The Sitting Room Library

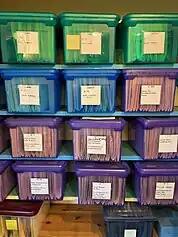
Women Writers Archive

In support of the collection, the Sitting Room Library maintains an archive of women writers, poets and artists. "Tillie Olson, Meridel Le Sueur, Ntozake Shange, Rebecca West" and hundreds more are included, forming a rich vein for research. Composed of articles, catalogs, photographs and correspondence, the Sitting Room Library Archive is fully integrated with the online catalog, Tiny Cat"," and searchable remotely.